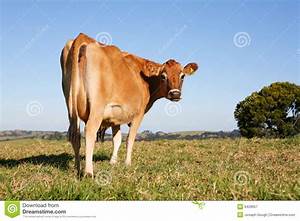
Label: mucca